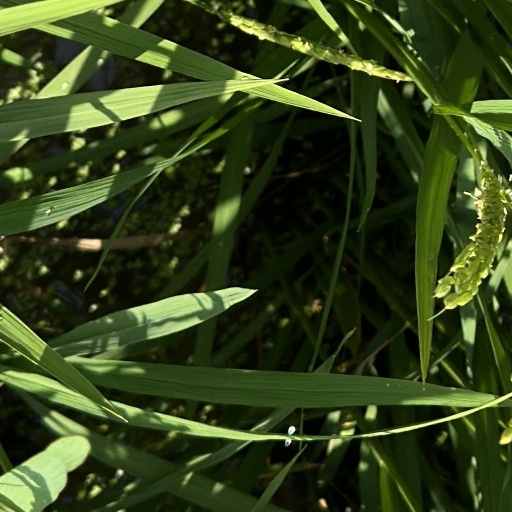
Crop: rice